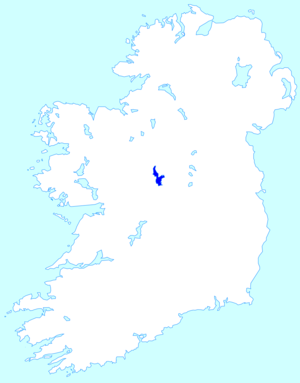
Le Lough Ree est un lac du centre de l'Irlande. C'est le second des grands lacs qui l'on trouve sur le cours du Shannon, entre le Lough Allen en amont et le Lough Derg en aval. C'est également le deuxième en superficie.